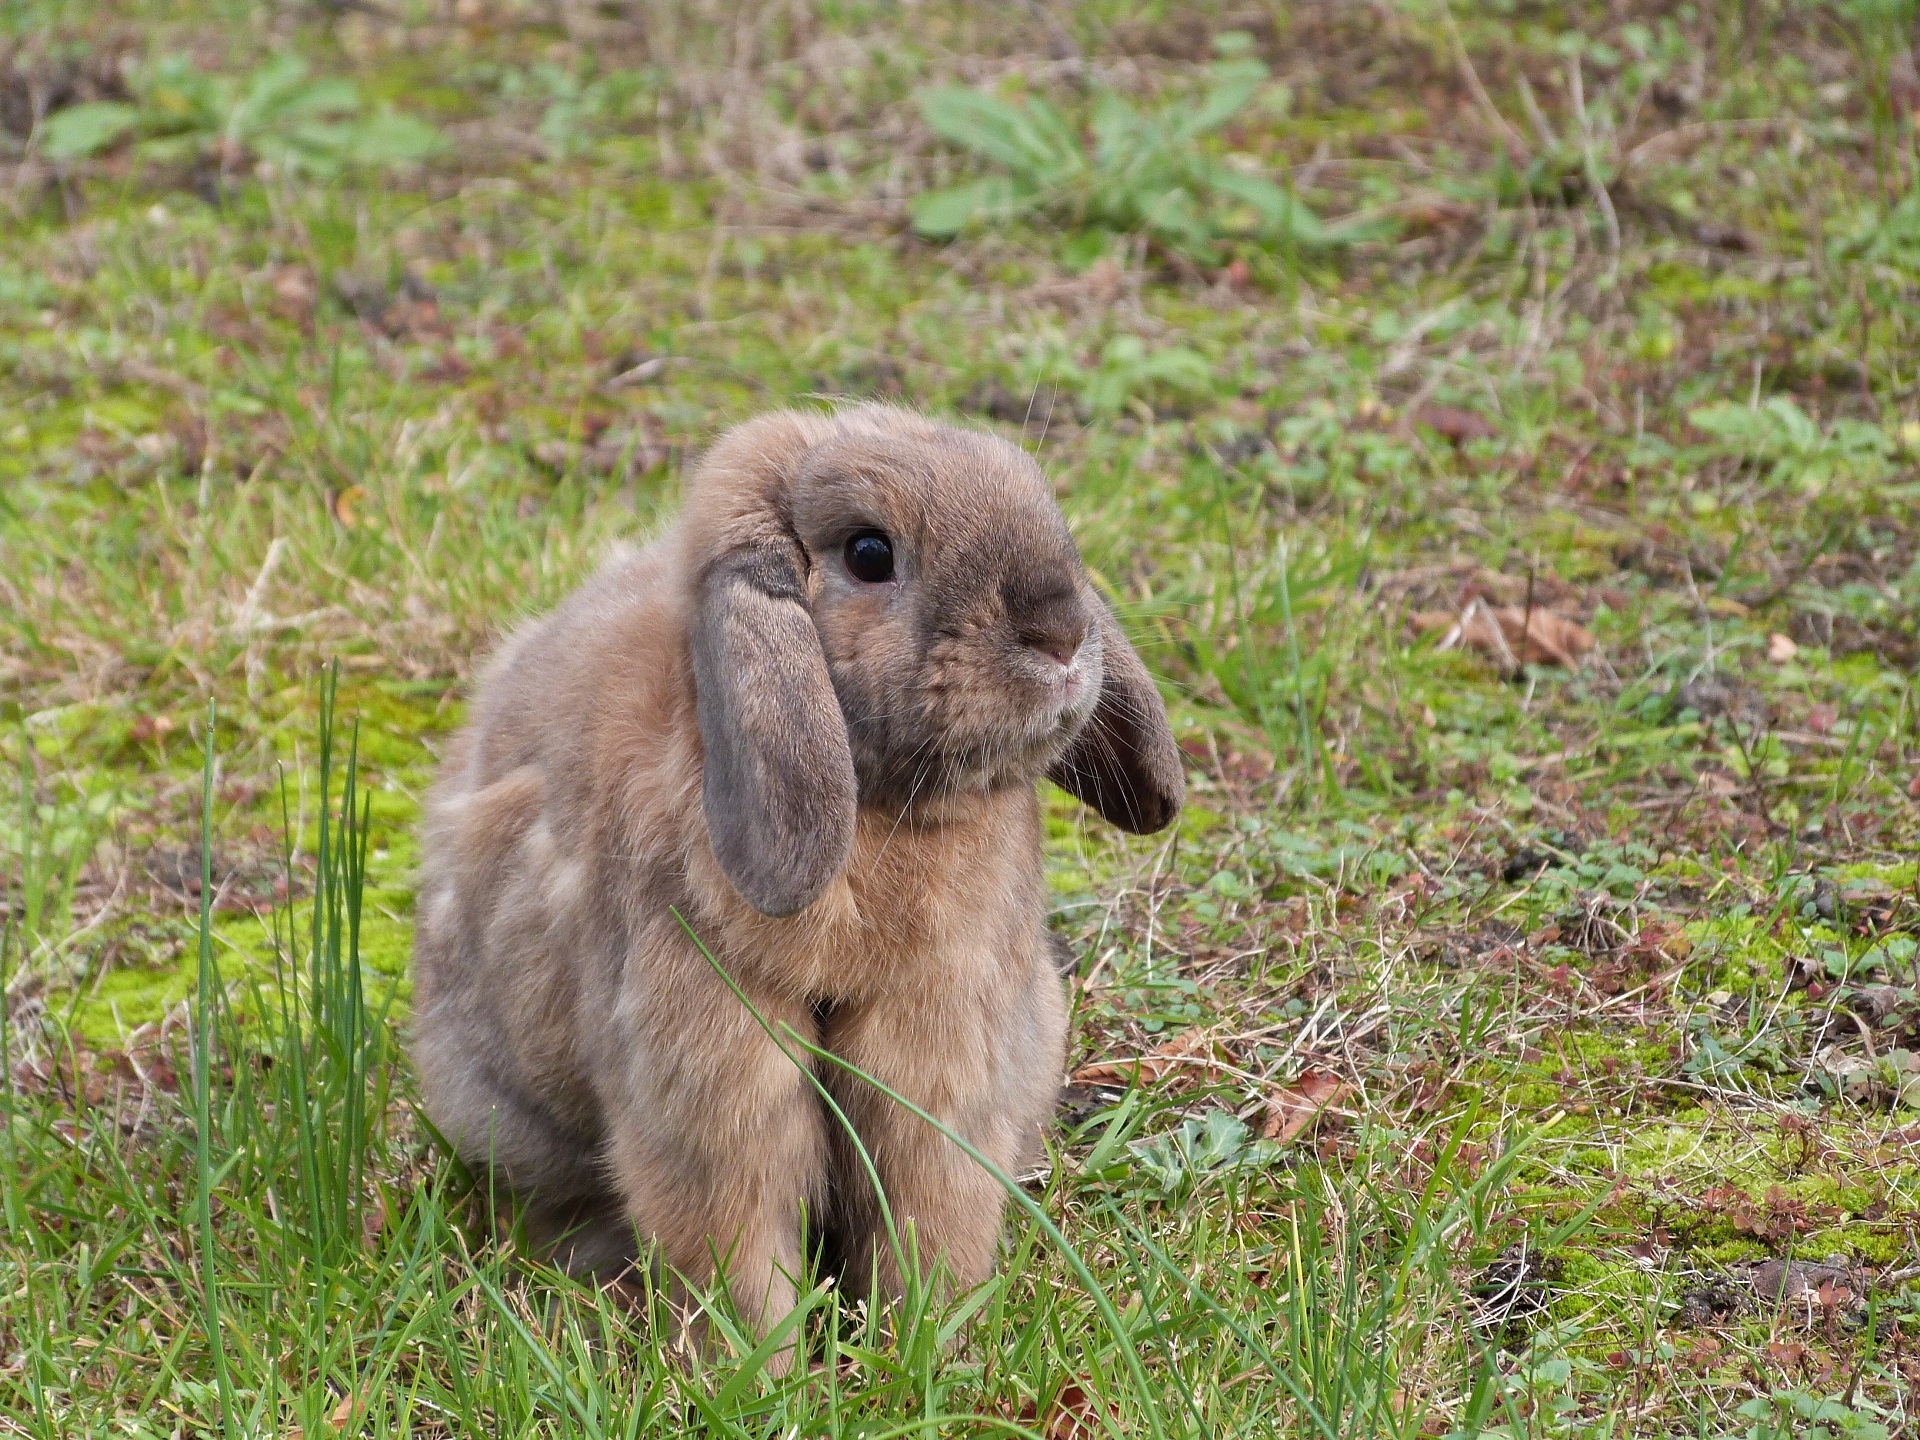
nature, grass, cute, looking, wildlife, wild, sitting, mammal, fauna, rabbit, hare, furry, ears, vertebrate, bunny, safari, tame, old world monkey, lop